Chambéria

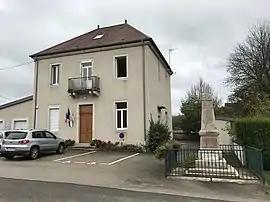
The town hall in Chambéria

Chambéria is a commune in the Jura department in Bourgogne-Franche-Comté in eastern France.